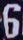
Number: 6